Savitri Mata Mandir

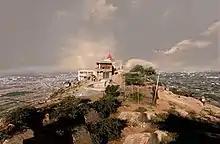

Savitri Mata Mandir or Savitri Temple is a Hindu temple of Goddess Savitri located in Ratnagiri hill which is a popular pilgrimage site in Pushkar, Ajmer district, Rajasthan, India. Savitri Mata Mandir is a hilltop Hindu temple. The temple is situated at an elevation of about 750 ft and a flight of 970 steps to Savitri temple, which is one of the most significant temple in India. Idols of both the wives of Lord Brahma named Savitri and Gayatri are established in this temple.